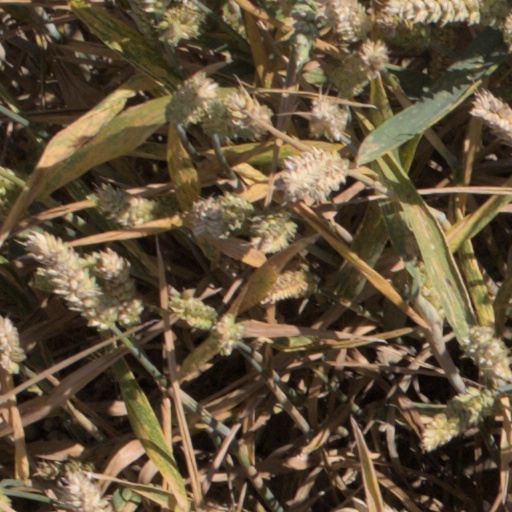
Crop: wheat